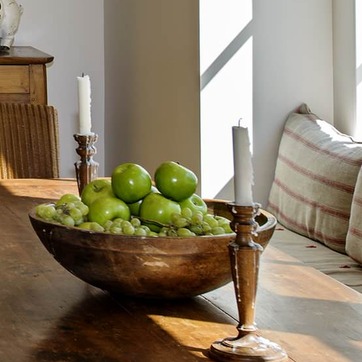
Material: food